Full Service (book)

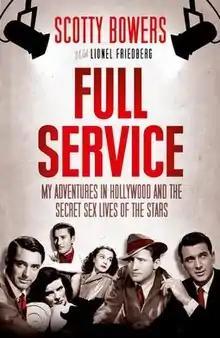
First hardcover edition (2012)

Full Service: My Adventures in Hollywood and the Secret Sex Lives of the Stars is a 2012 "tell-all" book about the sex lives of Hollywood stars from the late 1940s to the early 1980s by Scotty Bowers, with Lionel Friedberg as a contributing author.